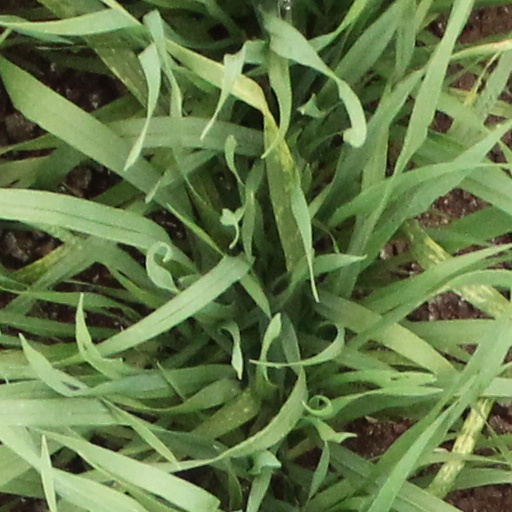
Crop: wheat